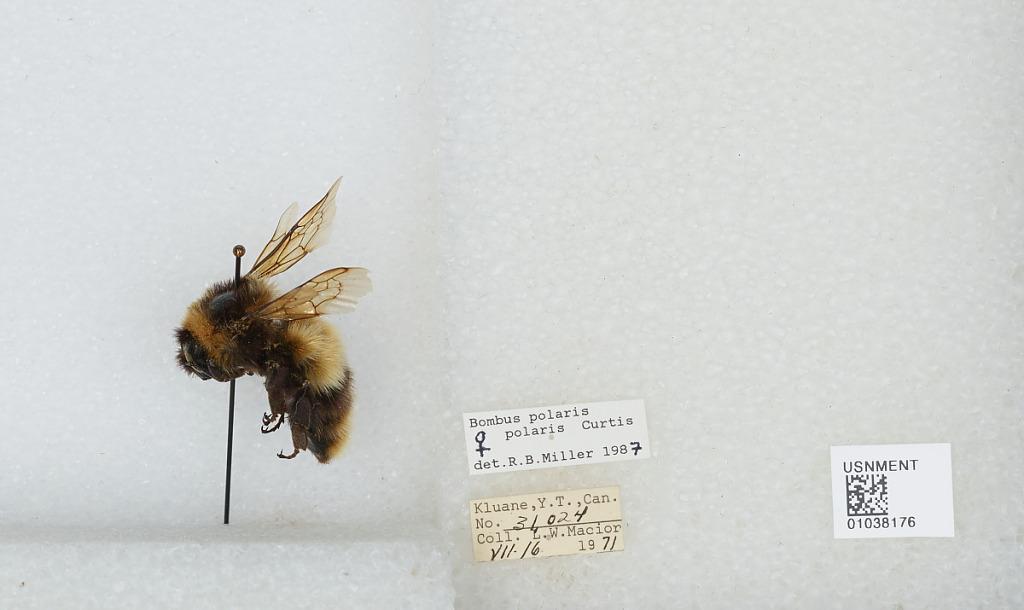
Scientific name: Bombus (Alpinobombus) polaris Curtis
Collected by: L. Macior
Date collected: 1971-7-16
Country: Canada
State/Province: Yukon Territory
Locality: Kluane
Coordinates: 60.75, -139.5
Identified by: Miller, R. B.